Ferdinand IV of Castile

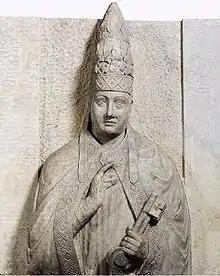
Relief depicting Pope Boniface VIII, who legitimized in 1301 the marriage of Sancho IV of Castile with María de Molina, parents of Ferdinand IV.

In November 1301, when the court was in the city of Burgos, was made public the bull by which Pope Boniface VIII legitimized the marriage of María de Molina with the late King Sancho IV, and therefore her children were legitimate from that moment. At the same time, Ferdinand IV attained his legal majority, who was officially declared on 6 December 1301. With this, John of Castile and the "Infantes de la Cerda" lost one of their main arguments when reclaiming the throne, not being able to use the illegitimacy of the Castilian monarch. In addition was also received the papal dispensation for the marriage of Fernando IV with Constance of Portugal.